Benedetto Stay

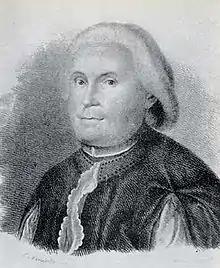

Benedetto Stay (1714–1801) was a Ragusan Roman Catholic clergyman, educated by Jesuits, he attended the academic assemblies of Marin Sorgo, beginning the composition of a poem on Alexander Farnese. Later on, he published "Saggio sull'uomo", based on the system of Descartes.